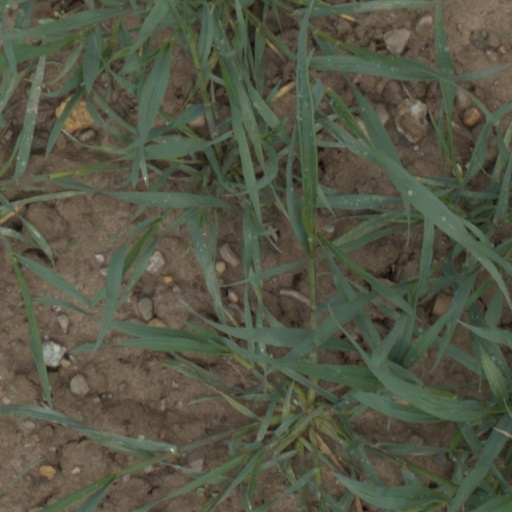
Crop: wheat